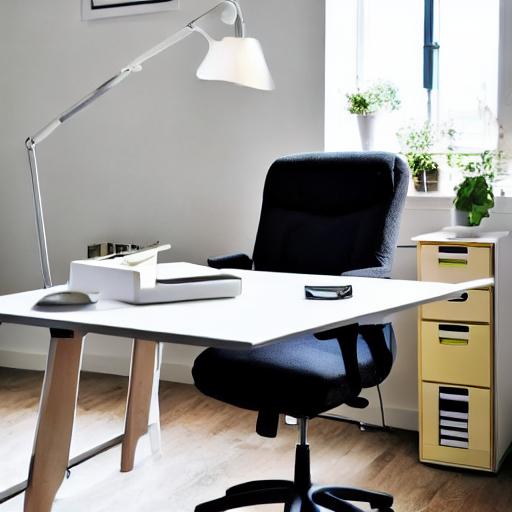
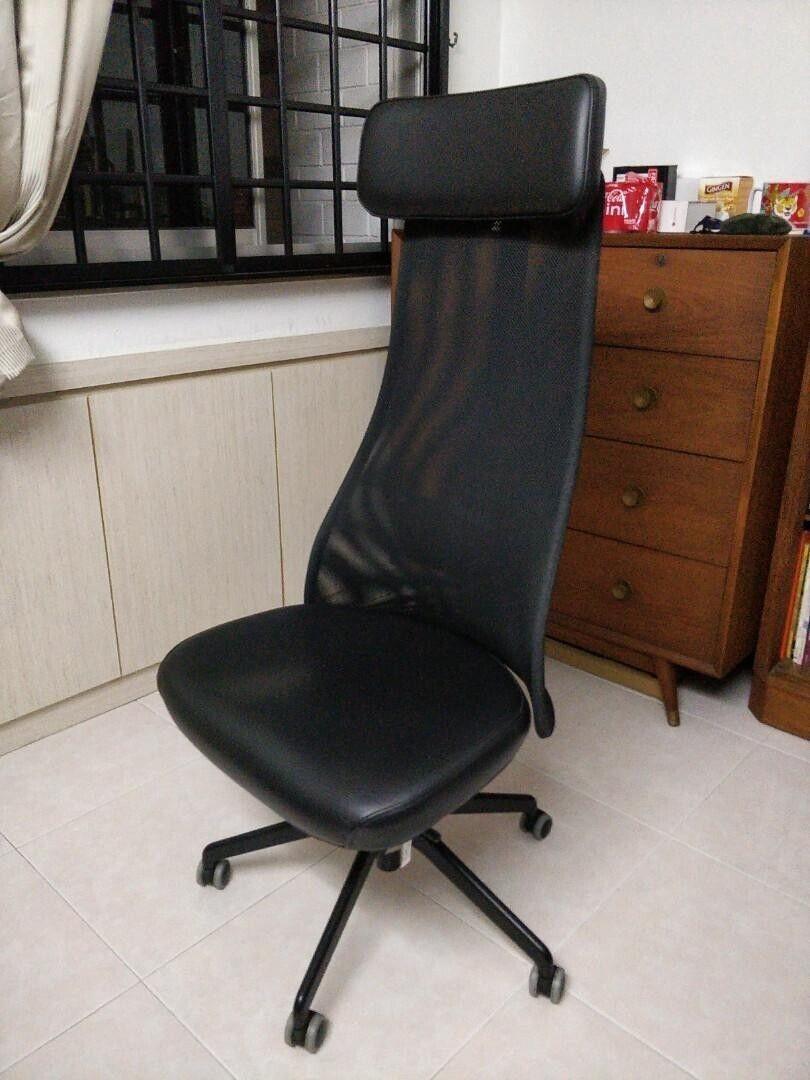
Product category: items_chair
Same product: no